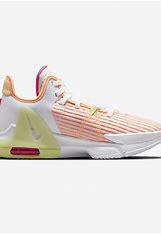
Brand: Nike
Model: Lebron Witness 6